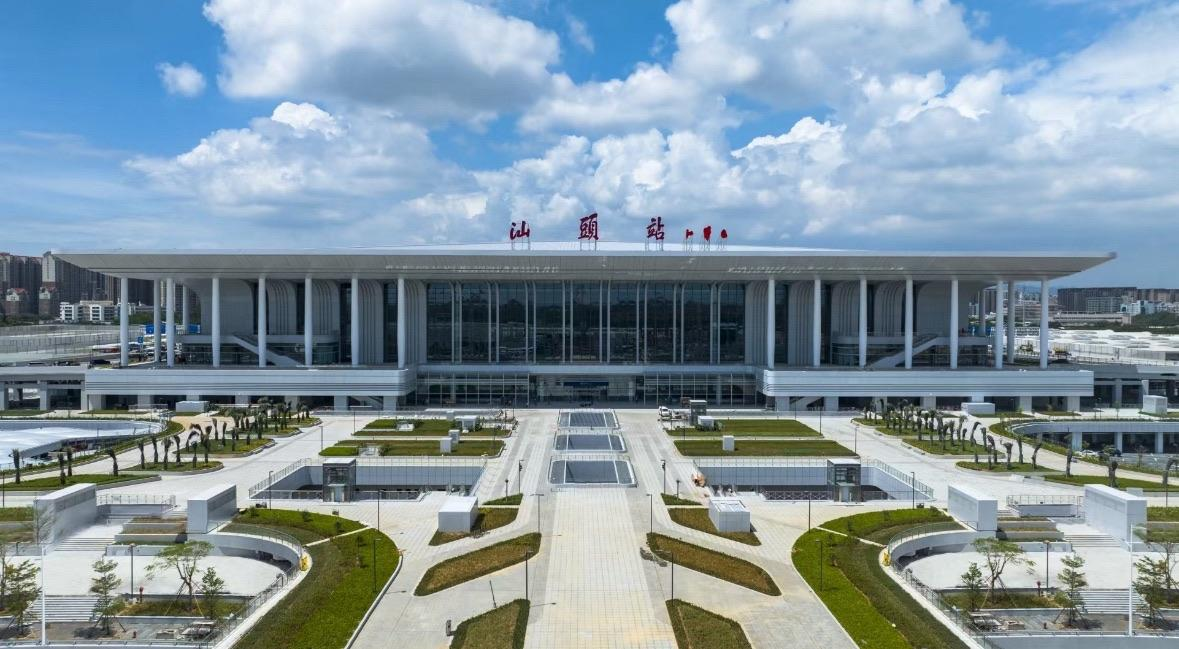
地标名称：汕头站
所在城市：汕头市·龙湖区